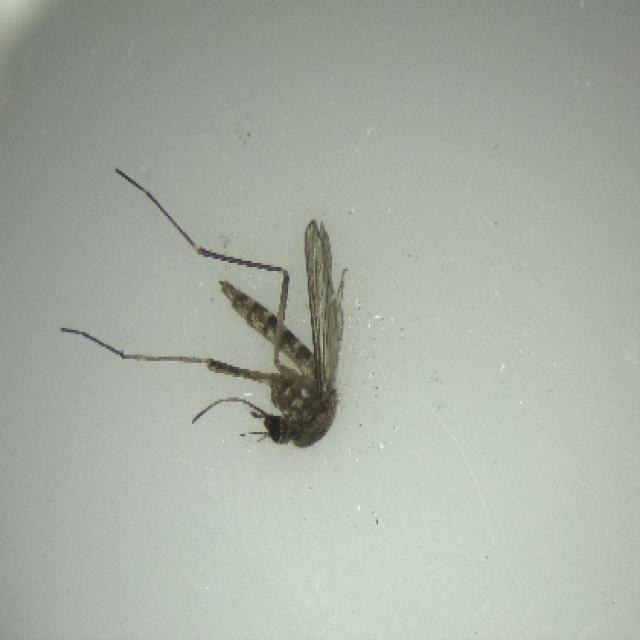
Species: aedes_vexans